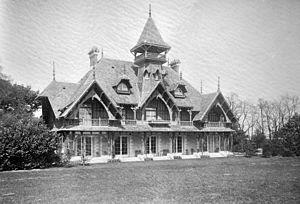
Maison d'Edmond Blanc à la Fouilleuse
L'hippodrome de Saint-Cloud se situe au nord-ouest de Saint-Cloud. Inauguré le 15 mars 1901, c'est aujourd'hui un hippodrome de galop, avec une piste de 2 300 m en herbe avec corde à gauche, qui s'étend sur une superficie de 75 hectares.
Cet article recense le patrimoine culturel de Rueil-Malmaison, répertorié dans l'inventaire général du patrimoine culturel d'Île-de-France par le ministère de la Culture. Les notices sont des références de la Base Mérimée ou Palissy du Ministère de la Culture.